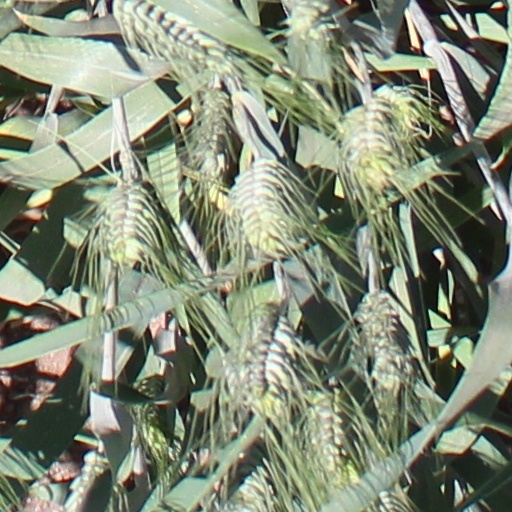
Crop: wheat